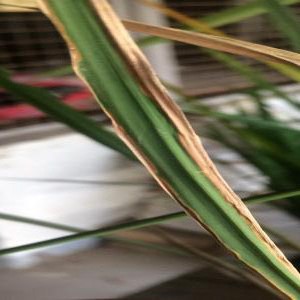
Disease: Bacterialblight